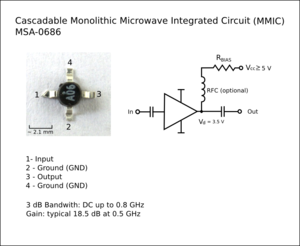
Un circuit intégré monolithique hyperfréquence ou MMIC est un type de circuit intégré fonctionnant aux fréquences radio intermédiaires entre l'infrarouge et les ondes de radiodiffusion dites « micro-ondes ». Ces composants électroniques sont utilisés le plus souvent comme mélangeurs micro-ondes, comme amplificateurs de puissance, comme amplificateurs faible bruit ou comme commutateurs haute fréquence. Les entrées et les sorties d'un MMIC présentent le plus souvent une impédance caractéristique de 50 ohms. Cette caractéristique les rend plus aisés à utiliser car des MMIC montés en cascade ne requièrent pas de système d'adaptation d'impédances externe. De plus la plupart du matériel de mesure des micro-ondes est conçu pour être utilisé sous 50 ohms.